Jiaozi

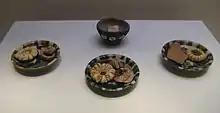
Pottery dumpling and delicacies from a Tang-dynasty tomb

Traditionally, "jiaozi" were thought to be invented during the era of the Eastern Han (AD 25–220) by Zhang Zhongjing who was a great practitioner of traditional Chinese medicine. "Jiaozi" were originally referred to as "tender ears" because they were used to treat frostbitten ears. Zhang Zhongjing was on his way home during wintertime when he saw that many common people had frostbitten ears, because they did not have warm clothes and sufficient food. He treated these poor people by stewing lamb, black pepper, and some warming medicines in a pot, chopped them, and used them to fill small dough wrappers. He boiled these dumplings and gave them with the broth to his patients, until the coming of the Chinese New Year. In order to celebrate the New Year as well as recovering from frostbitten ears, people imitated Zhang's recipe to make "tender ears".